Helium analyzer

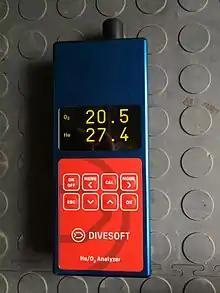
Trimix gas analyser showing oxygen and helium partial pressures

Helium content may also be determined on the basis of measuring the speed of sound in the analyzed gas mixture. The speed of sound depends on the mixture of gases and the temperature of the mix; in the analysis of trimix the speed of sound can be described by a non-linear function of temperature,